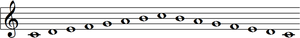
Durskalaen
En C-durskala
En durskala er en skala, der hører til en durtoneart. Durskalaen har en lysere og lettere klang end modsætningen – molskalaen. Dur- og molskalaerne anvendes mest i vestlig populærmusik. Skalaen har tidligere, hvor man anvendte skalaer med udgangspunkt fra alle toner, haft navnet ionisk skala, men har, efter dur-mol-tonaliteten er blevet populær, ændret navn.